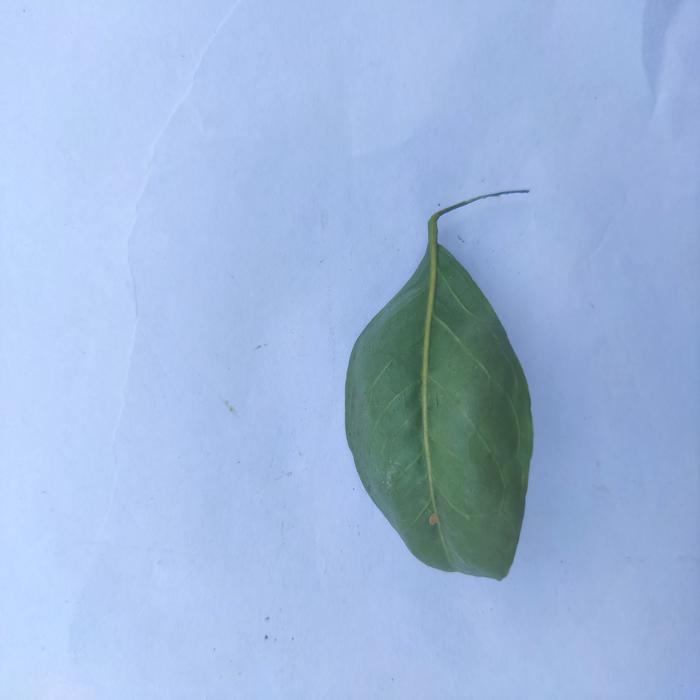
Crop: Aegle Marmelos
Leaf condition: Leaf_Curl